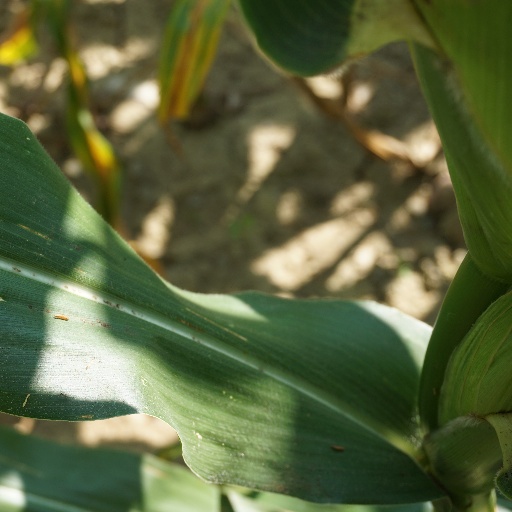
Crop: maize; corn